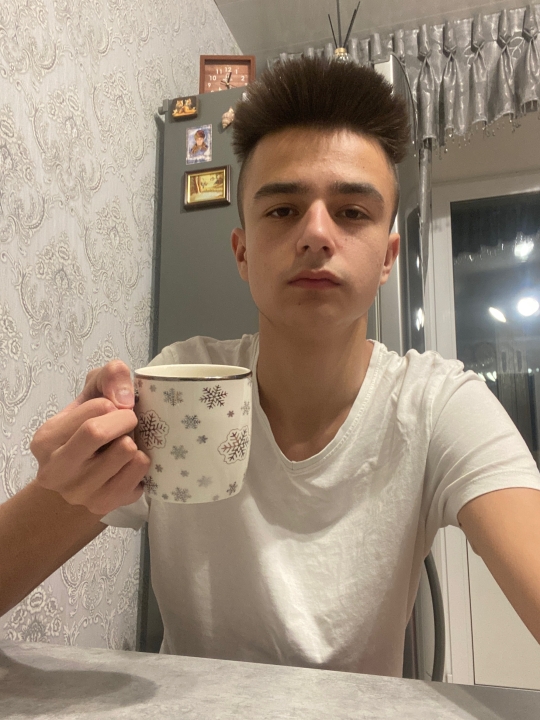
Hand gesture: no_gesture